Bataviaasch Nieuwsblad

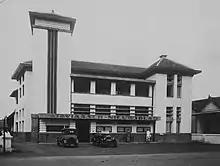
Office building in Batavia

After several years of procrastination due to his Indo Eurasian background Daum's prodigy Karel Zaalberg officially became chief editor in 1908 and continued the papers progressive and successful strategy. His deputy chief was Ernest Douwes Dekker. Both men would not only become friends but also become influential and progressive political figures in the Dutch East Indies. While Dekker started his own newspaper (1911) and political party named the Indische Party (1912), Zaalberg founded the Indo alliance named the Indo Europeesch Verbond in 1918 and became a member of the Volksraad.